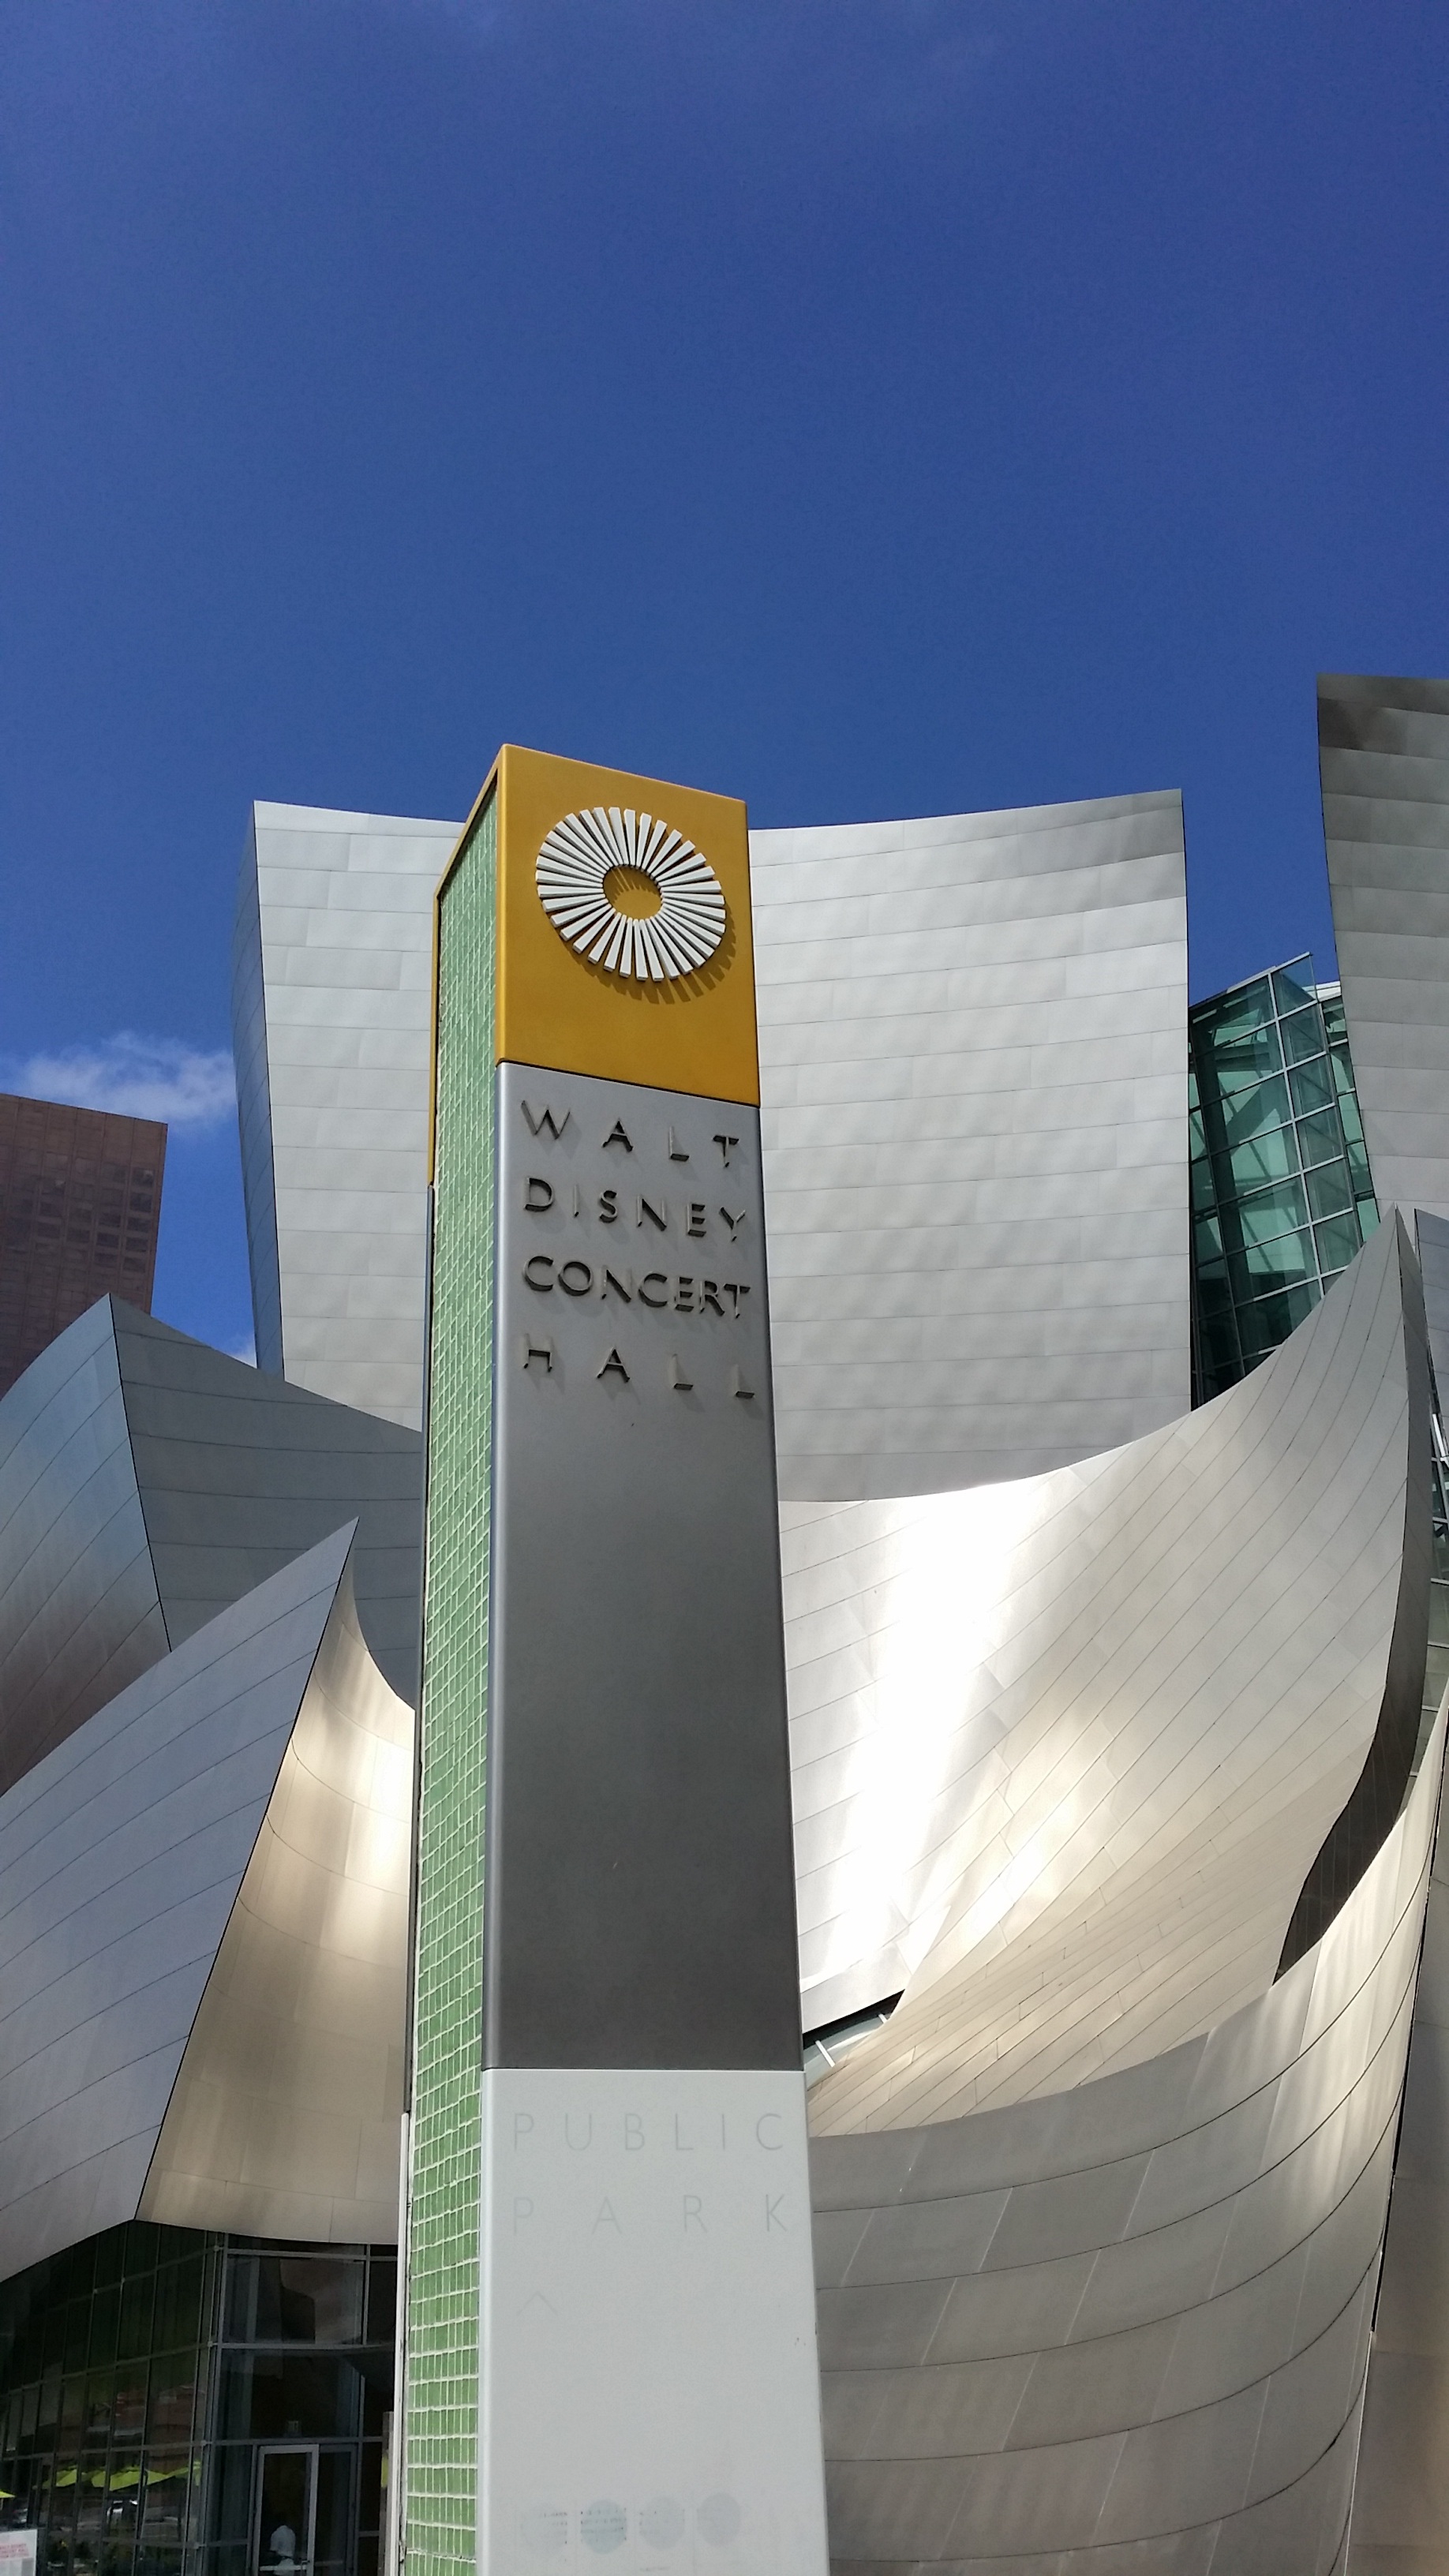
architecture, sky, building, hall, usa, facade, concert hall, disney, art, los angeles, walt disney, walt disney concert hall